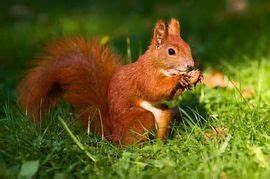
squirrel